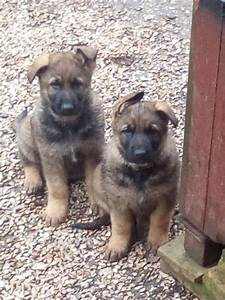
Label: dog